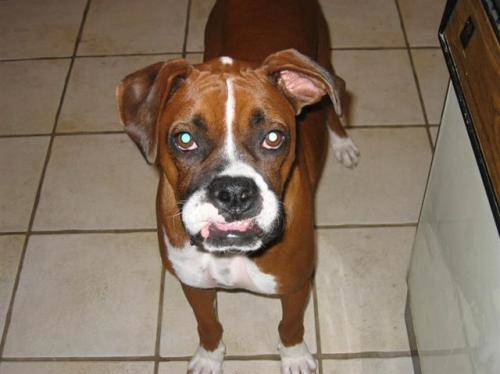
Label: dog